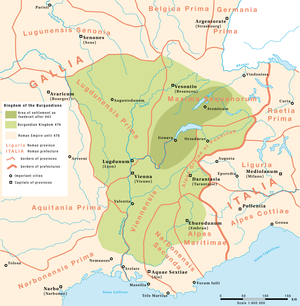
Burgundere / De burgundiske kongedømmer / Det andet kongedømme
Det andet burgundiske kongedømme mellem 443 og 476
Burgundere var et germansk folkefærd, som i folkevandringstiden erobrede Burgund, der i dag hedder Bourgogne på fransk. I Middelalderen hed Bornholm Burgundarholm, og det tydede i lighed med andre navnesammenfald og DNA-undersøgelser på, at burgunderne kom derfra, via området omkring floden Oder ved den nuværende tysk-polske grænse.